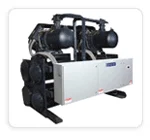
Label: Water_Cooled_Screw_Chiller